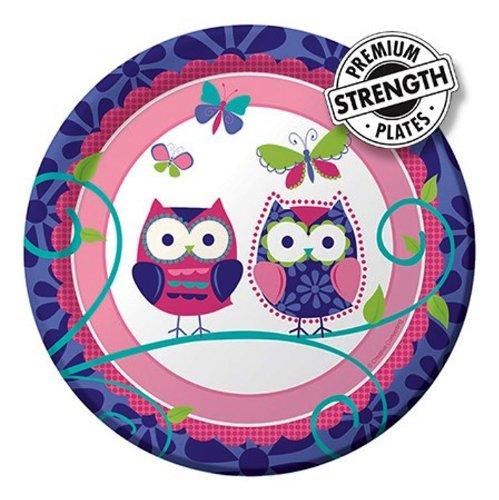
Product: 8-Count Round Paper Dessert Plates, Owl Pal
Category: Health & Household | Household Supplies | Paper & Plastic | Disposable Plates, Bowls & Cutlery | Plates
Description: Round dessert plates in pink and blue owl pal design.
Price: $3.50
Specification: ProductDimensions:7x7x0.6inches|ItemWeight:2.4ounces|ShippingWeight:2.4ounces(Viewshippingratesandpolicies)|Manufacturer:CreativeConverting-Toys|ASIN:B00DZ4LTT4|DomesticShipping:ItemcanbeshippedwithinU.S.|InternationalShipping:ThisitemcanbeshippedtoselectcountriesoutsideoftheU.S.LearnMore|Itemmodelnumber:415624|DatefirstlistedonAmazon:July16,2013